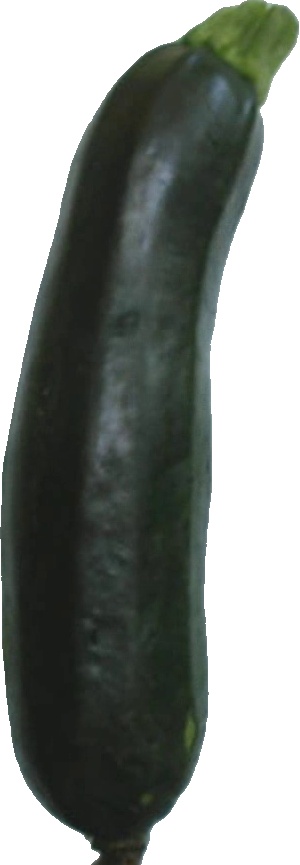
Label: zucchini_dark_1